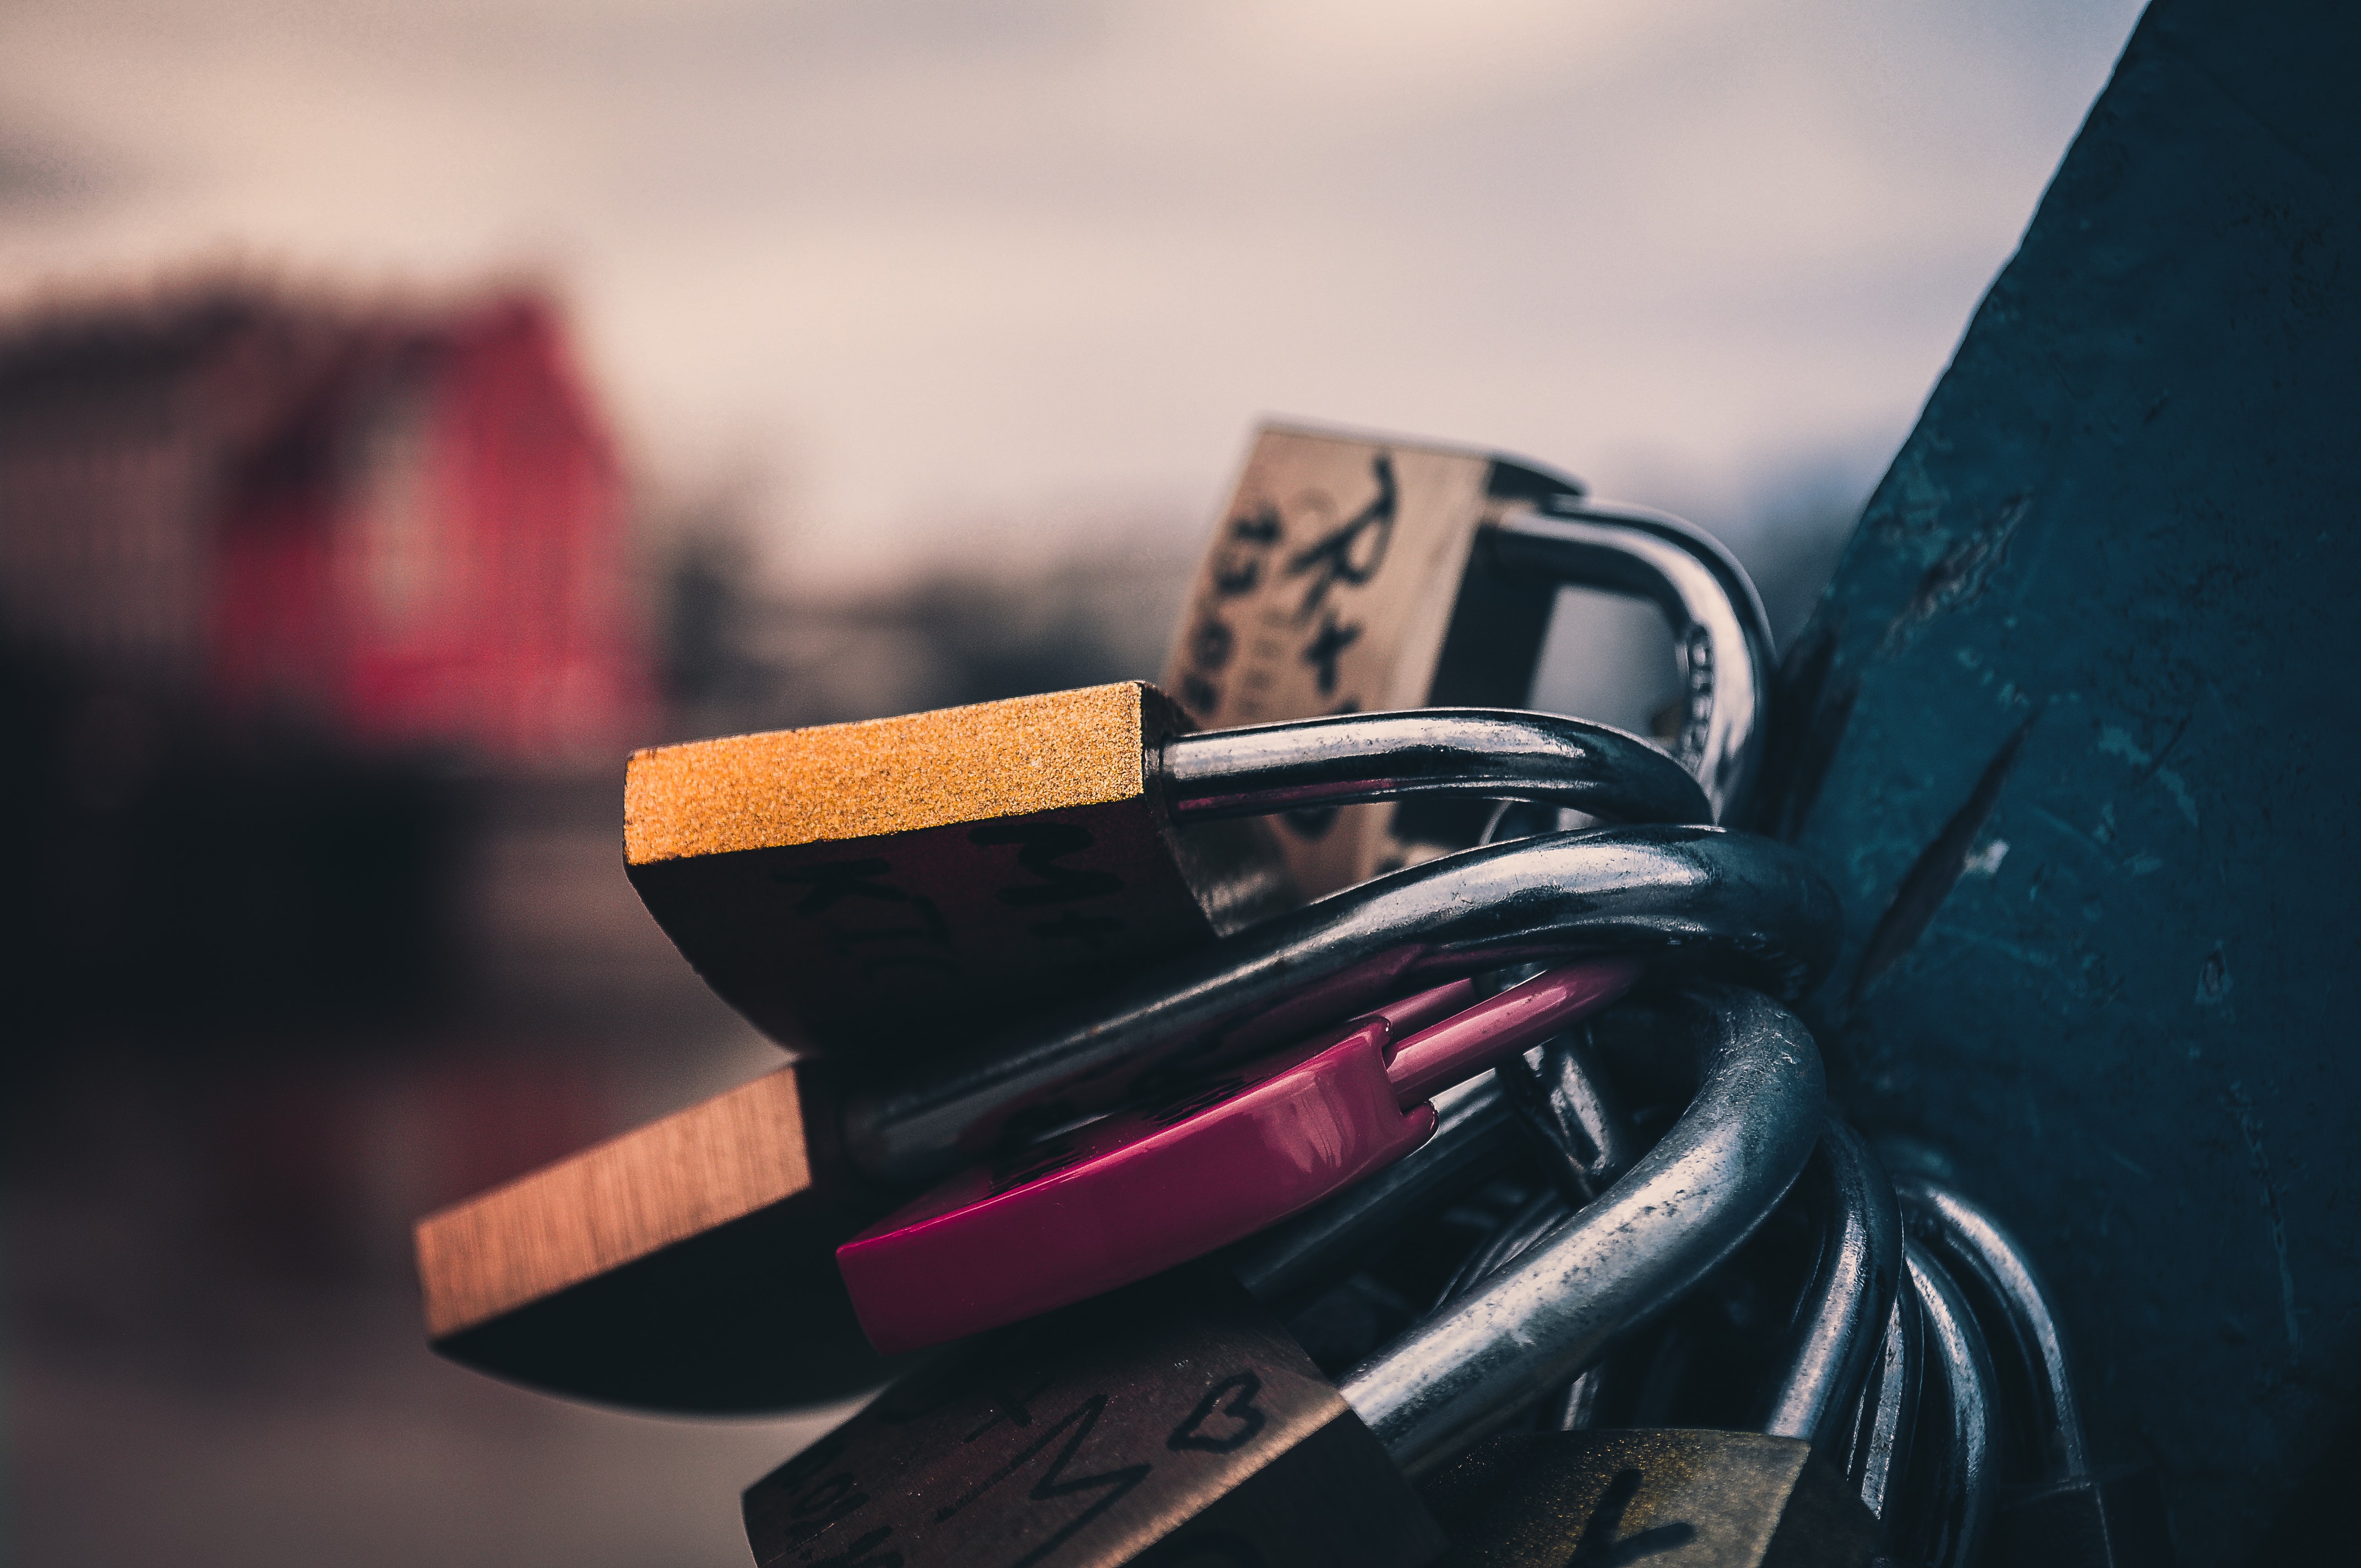
pink, Material property, photography, still life photography